At the Bier of a Young Artist

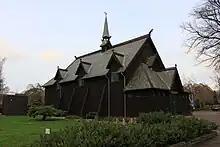
Holmen's Cemetery Chapel where the work was first performed

Carl Nielsen's At the Bier of a Young Artist ("Ved en ung Kunstners Baare") for string orchestra, FS 58, was written for the funeral of the Danish painter Oluf Hartmann in January 1910.